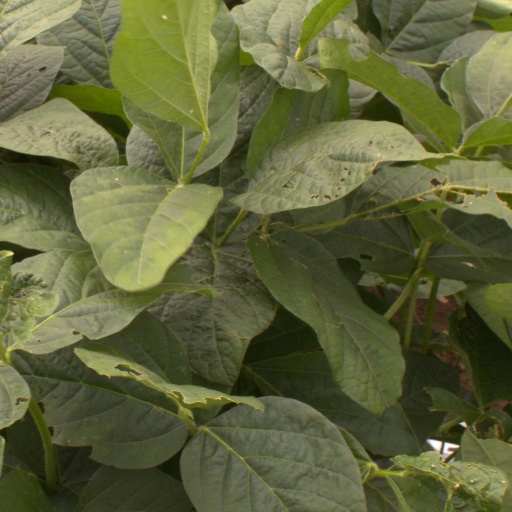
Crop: soybean